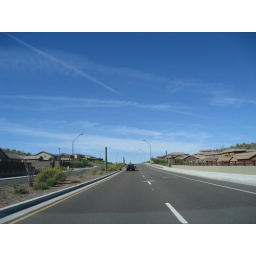
Residential street under blue sky in Phoenix